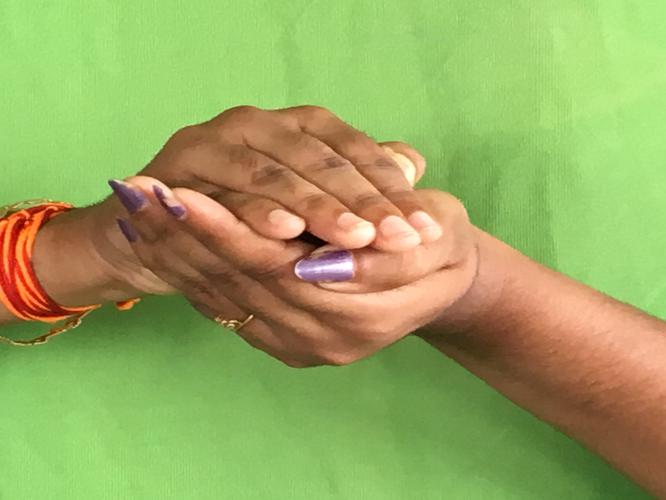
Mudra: Samputa
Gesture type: double_hand